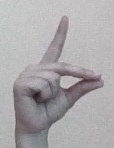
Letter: ta